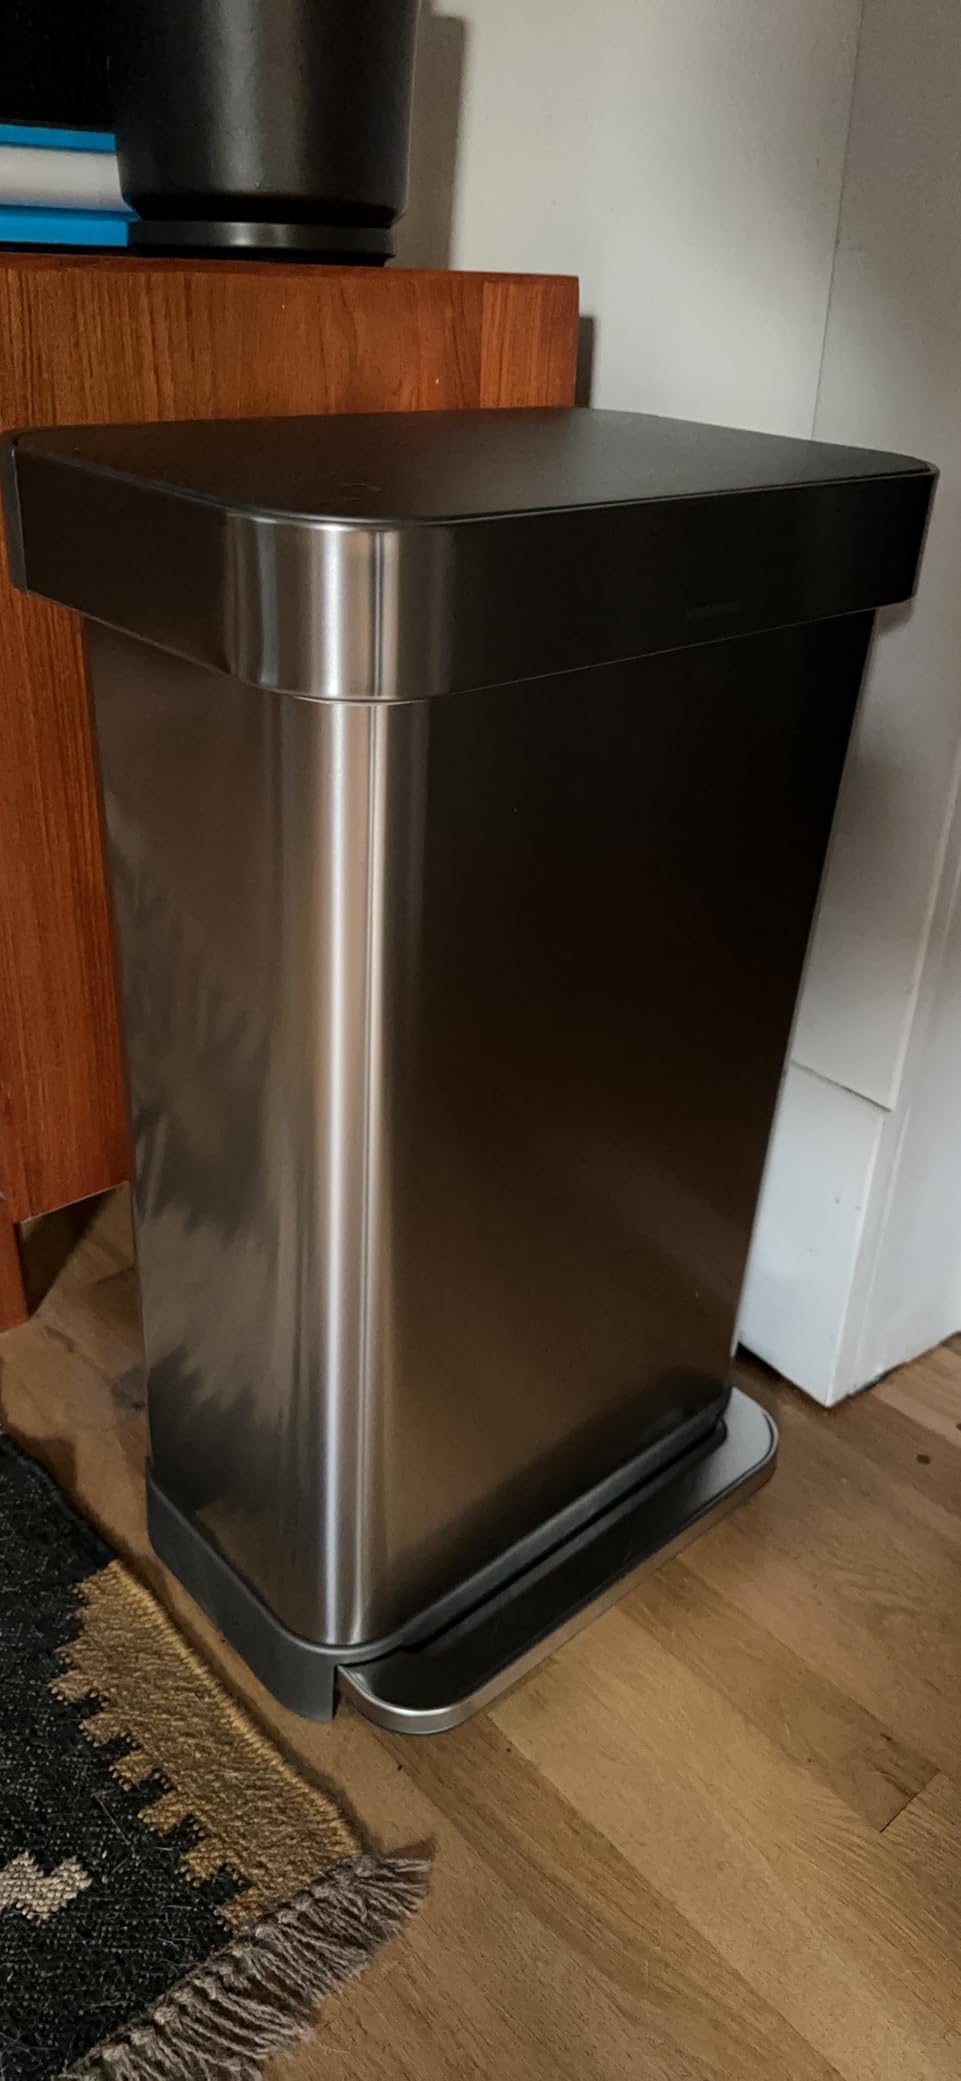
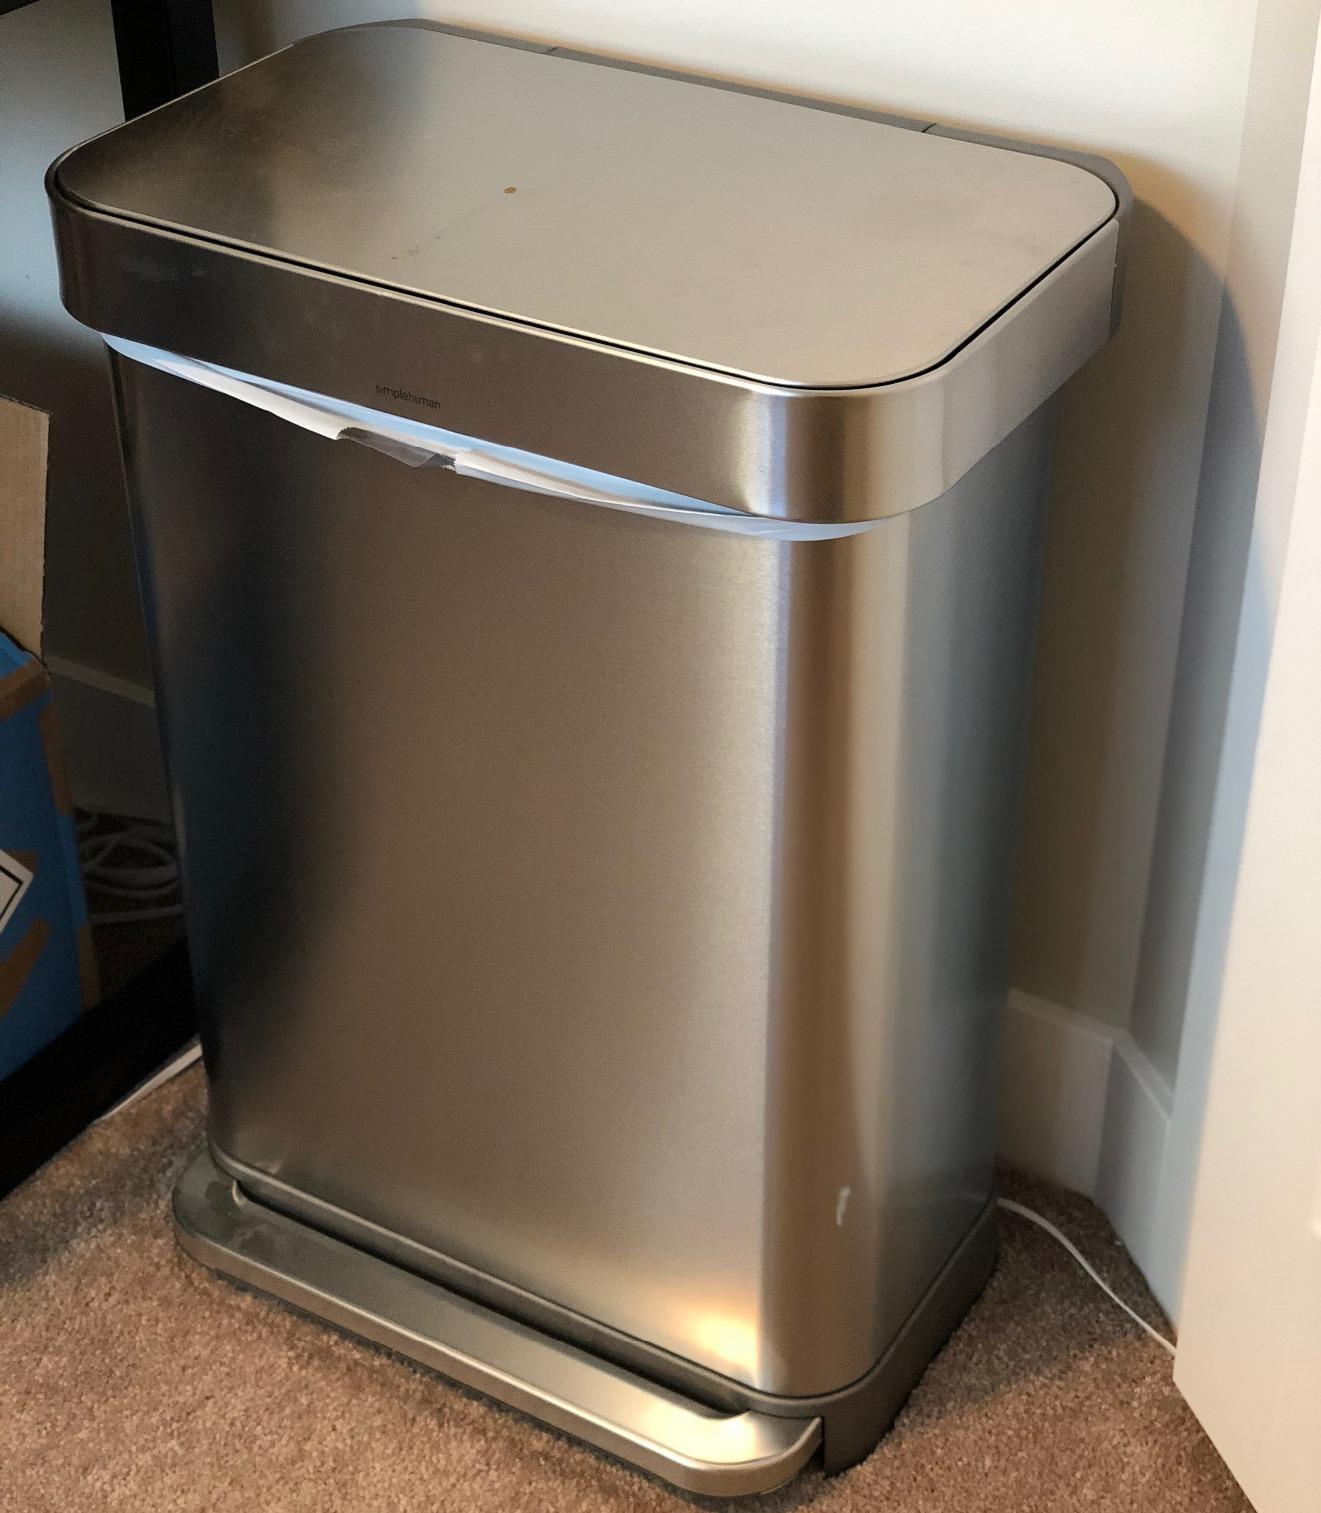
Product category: misc
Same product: yes